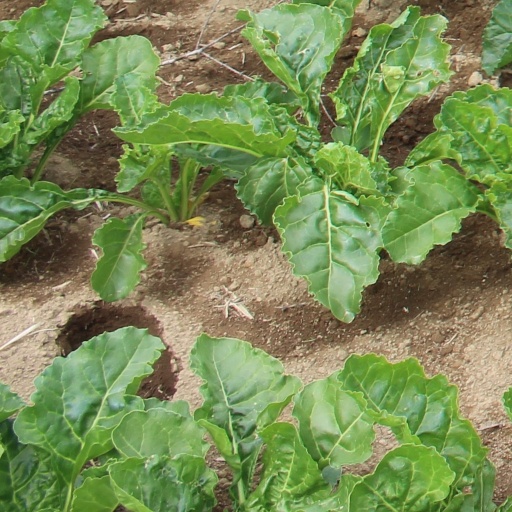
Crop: sugar beet